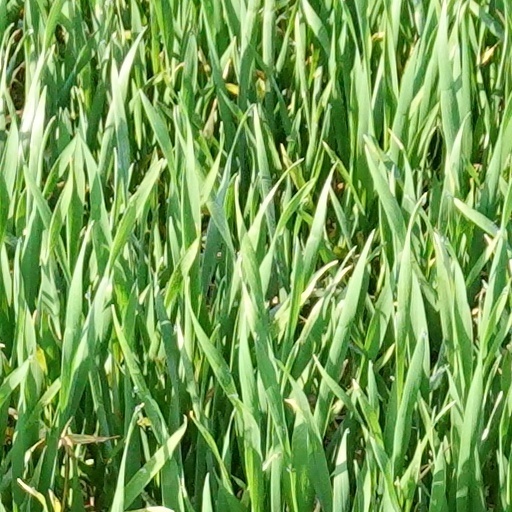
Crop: wheat